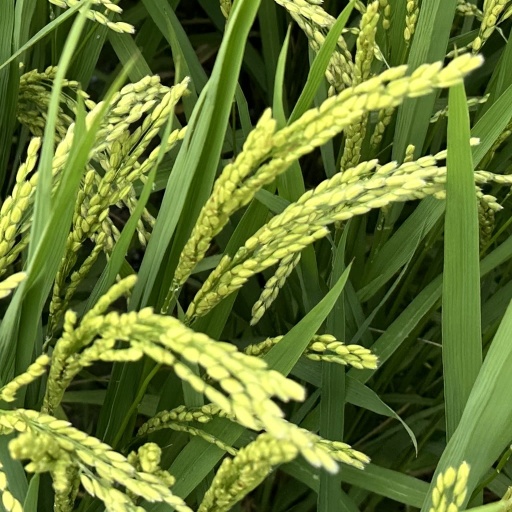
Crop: rice